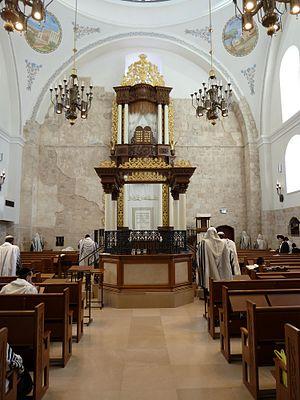
La synagogue Hourva hébreu : בית הכנסת החורבה Beit ha-Knesset ha-Hourva, « la synagogue de la ruine », aussi connue sous le nom de Hourvat Rabbi Yehouda he-Hassid, située dans le quartier juif de la vieille ville de Jérusalem, était le site de la principale synagogue ashkénaze jusqu'en 1948.